Krýsuvík fires

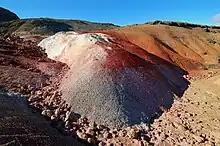
Krýsuvík

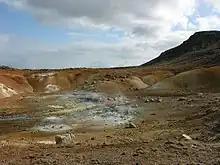
Hverasvæði í Krýsuvík

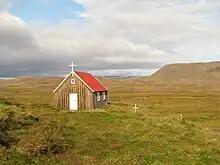
Krýsuvíkurkirkja

The Krýsuvík fires were a period of volcanic activity in a fissure swarm known as Krýsuvík on the Reykjanes peninsula.